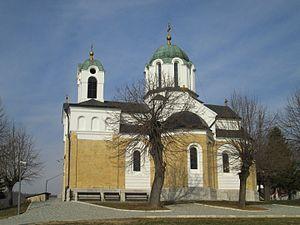
L'éparchie de Šumadija est une éparchie, c'est-à-dire une circonscription de l'Église orthodoxe serbe. Située au centre de la Serbie, elle a son siège à Kragujevac. À sa tête se trouve l'évêque Jovan.
Vlaška est une localité de Serbie située dans la municipalité de Mladenovac et sur le territoire de la Ville de Belgrade. Au recensement de 2011, elle comptait 2 351 habitants. Son nom signifie « valaque » en serbe, car avant le XIXᵉ siècle les Valaques étaient encore nombreux dans la région.